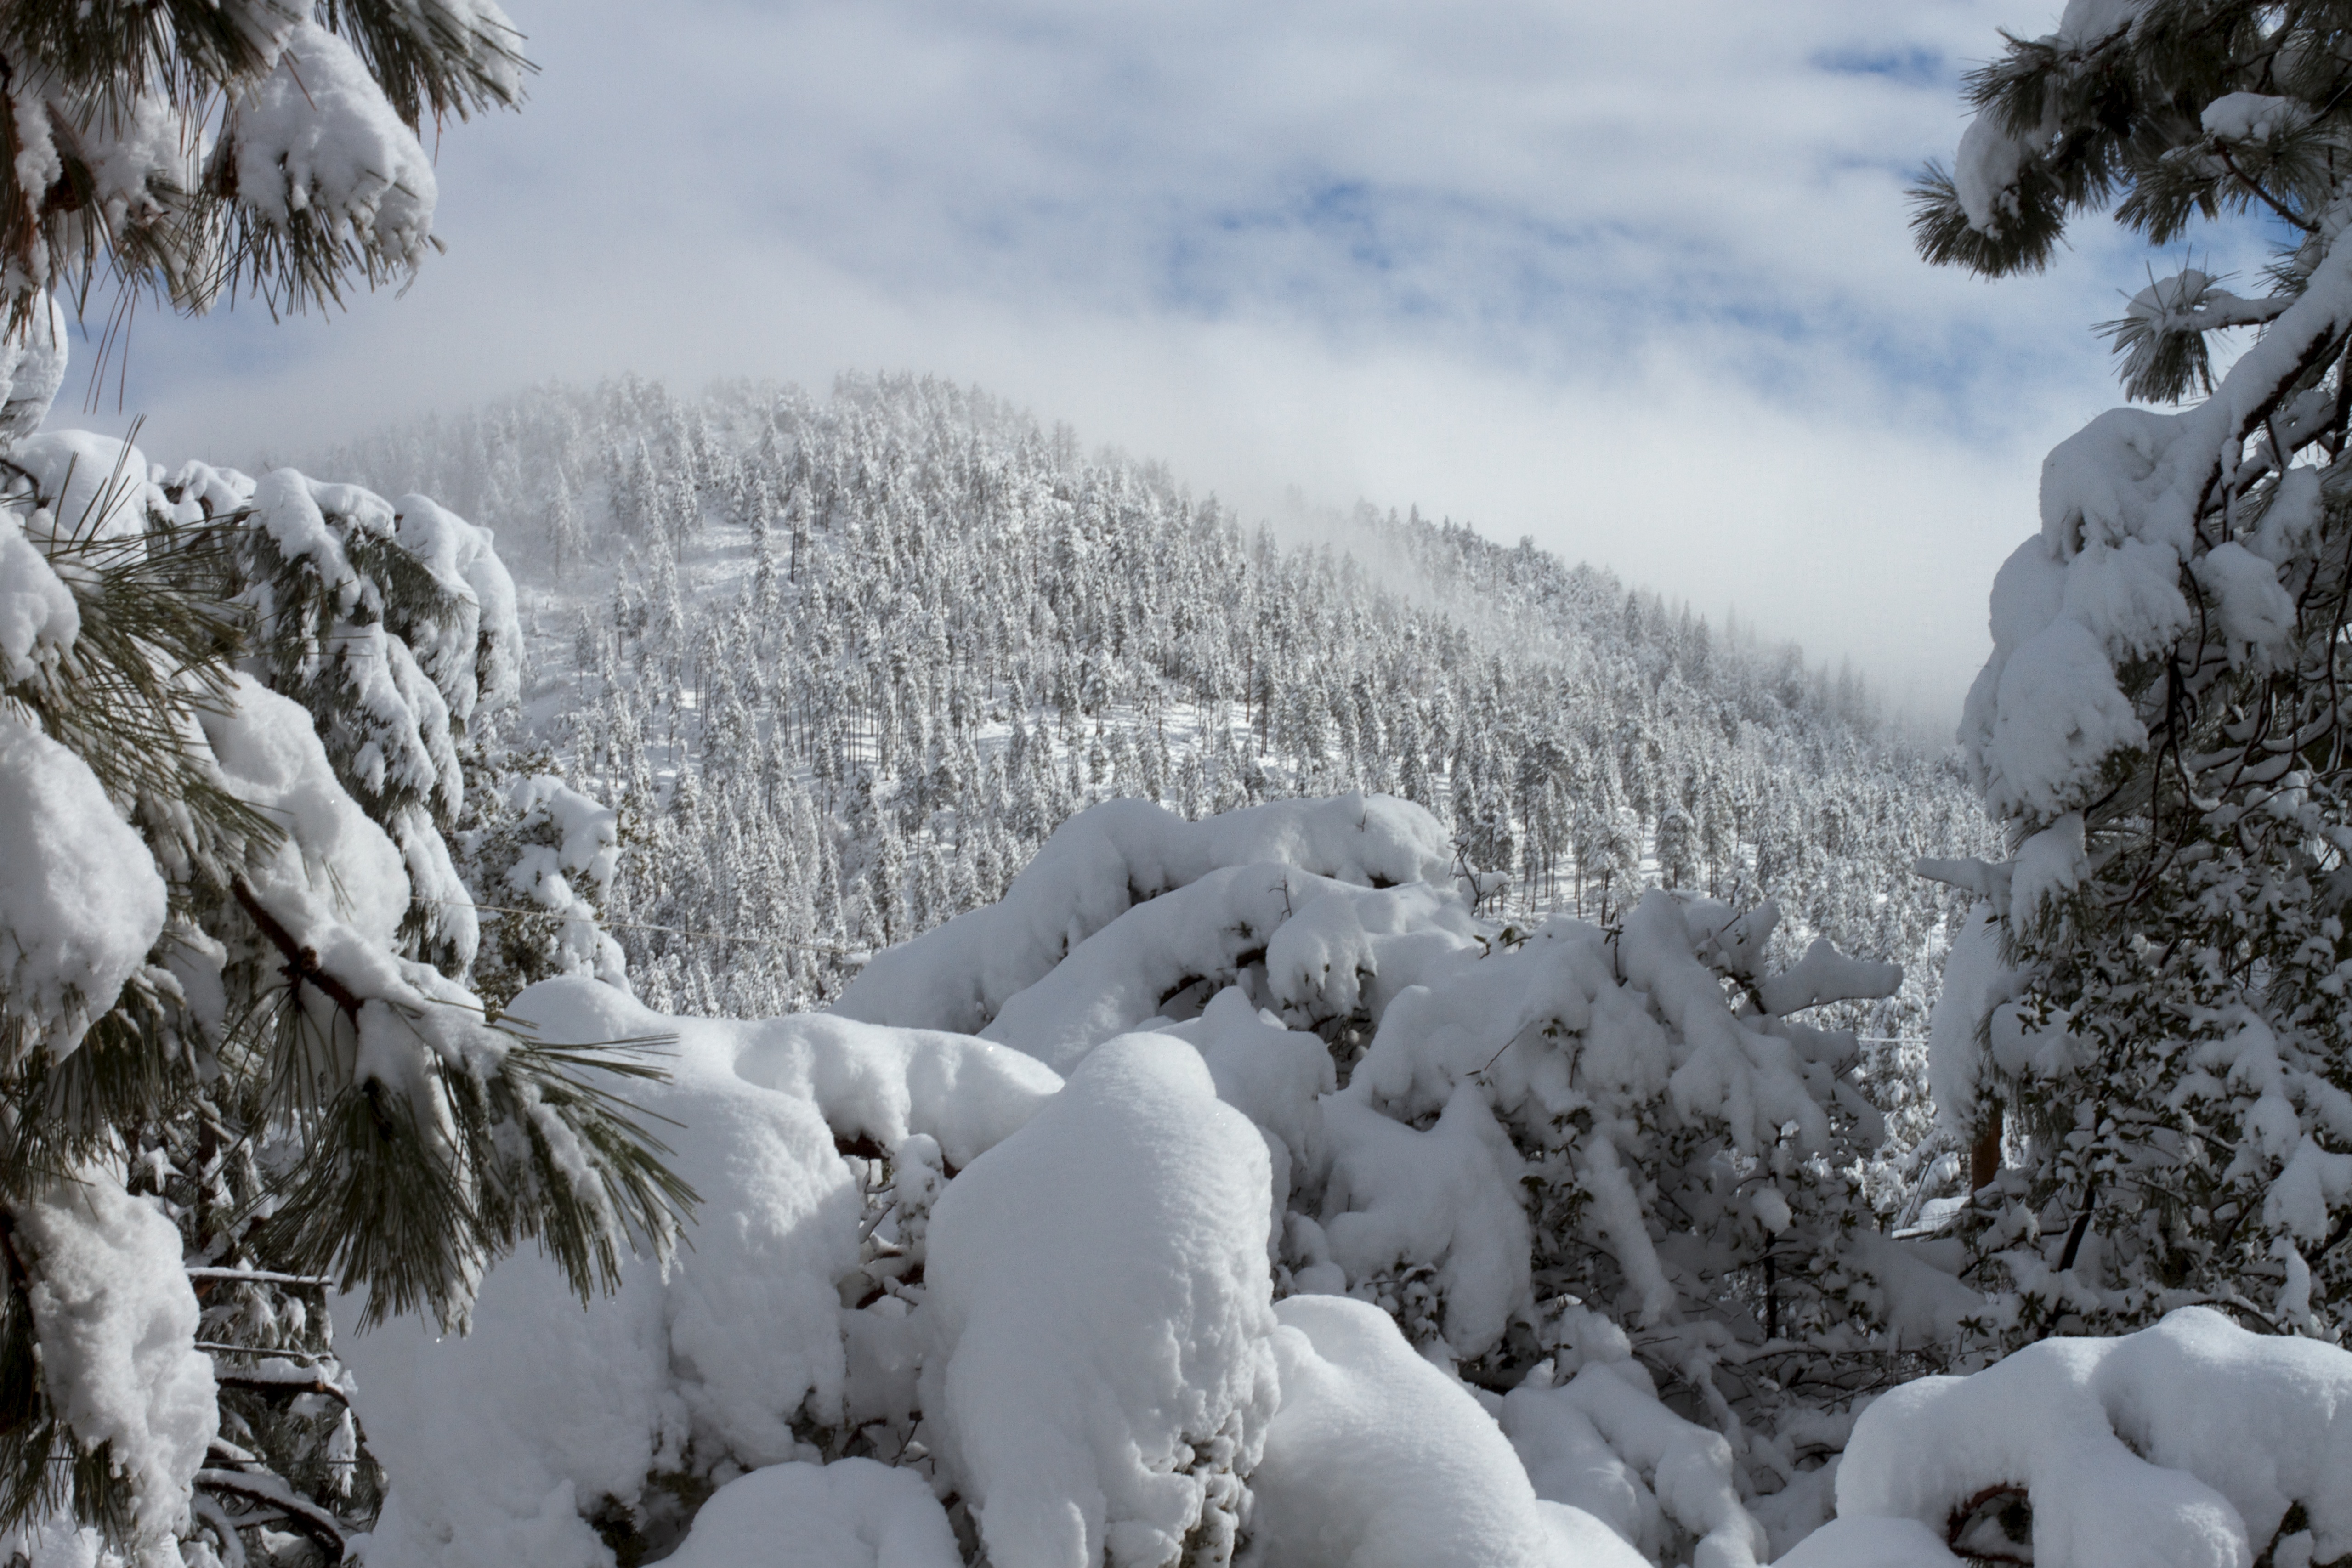
tree, mountain, snow, winter, frost, mountain range, weather, fir, season, ridge, freezing, geological phenomenon